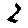
Label: 2